Church of San Andrés, Elciego

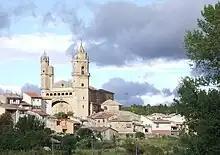
View of the church

The Church of San Andrés is a church located in Elciego, Basque Country, Spain. It was declared "Bien de Interés Cultural" in 1984.